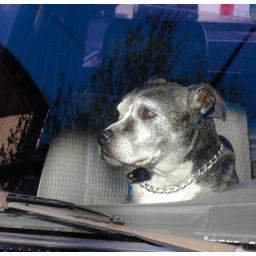
I saw this older pit bull sitting in a car in Prescott, Az.